Lisa Middelhauve

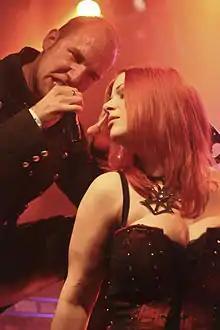
Middelhauve in a duet with Serenity singer Georg Neuhauser in 2011

Following her departure, Lisa had begun writing and recording material for her future solo album. Many demos were released through YouTube on how they would sound. But Lisa put her solo work on hold in 2010 when the remaining members of Xandria asked Lisa to come back to finish the remaining live shows after their singer, Kerstin Bischof also had left the band.